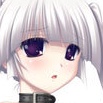
Portrait style: Anime Portrait